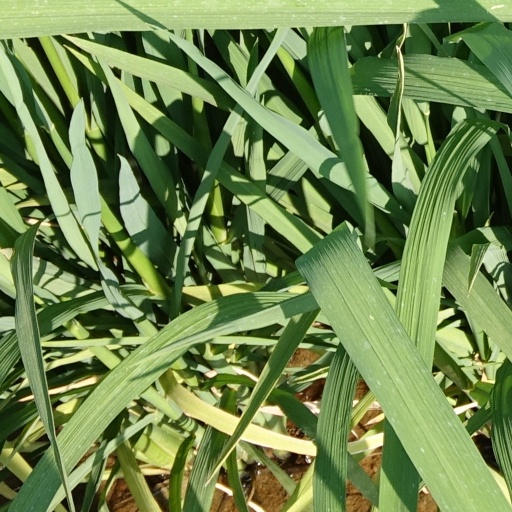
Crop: rice